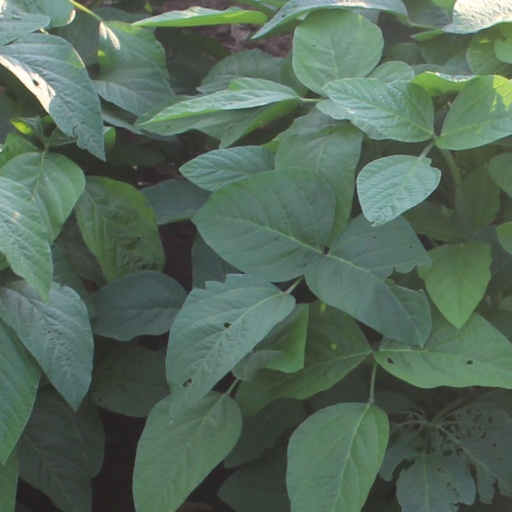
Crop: soybean